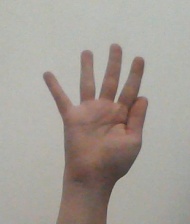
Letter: sheen